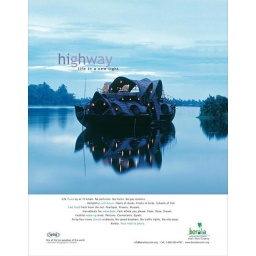
house boat in lites